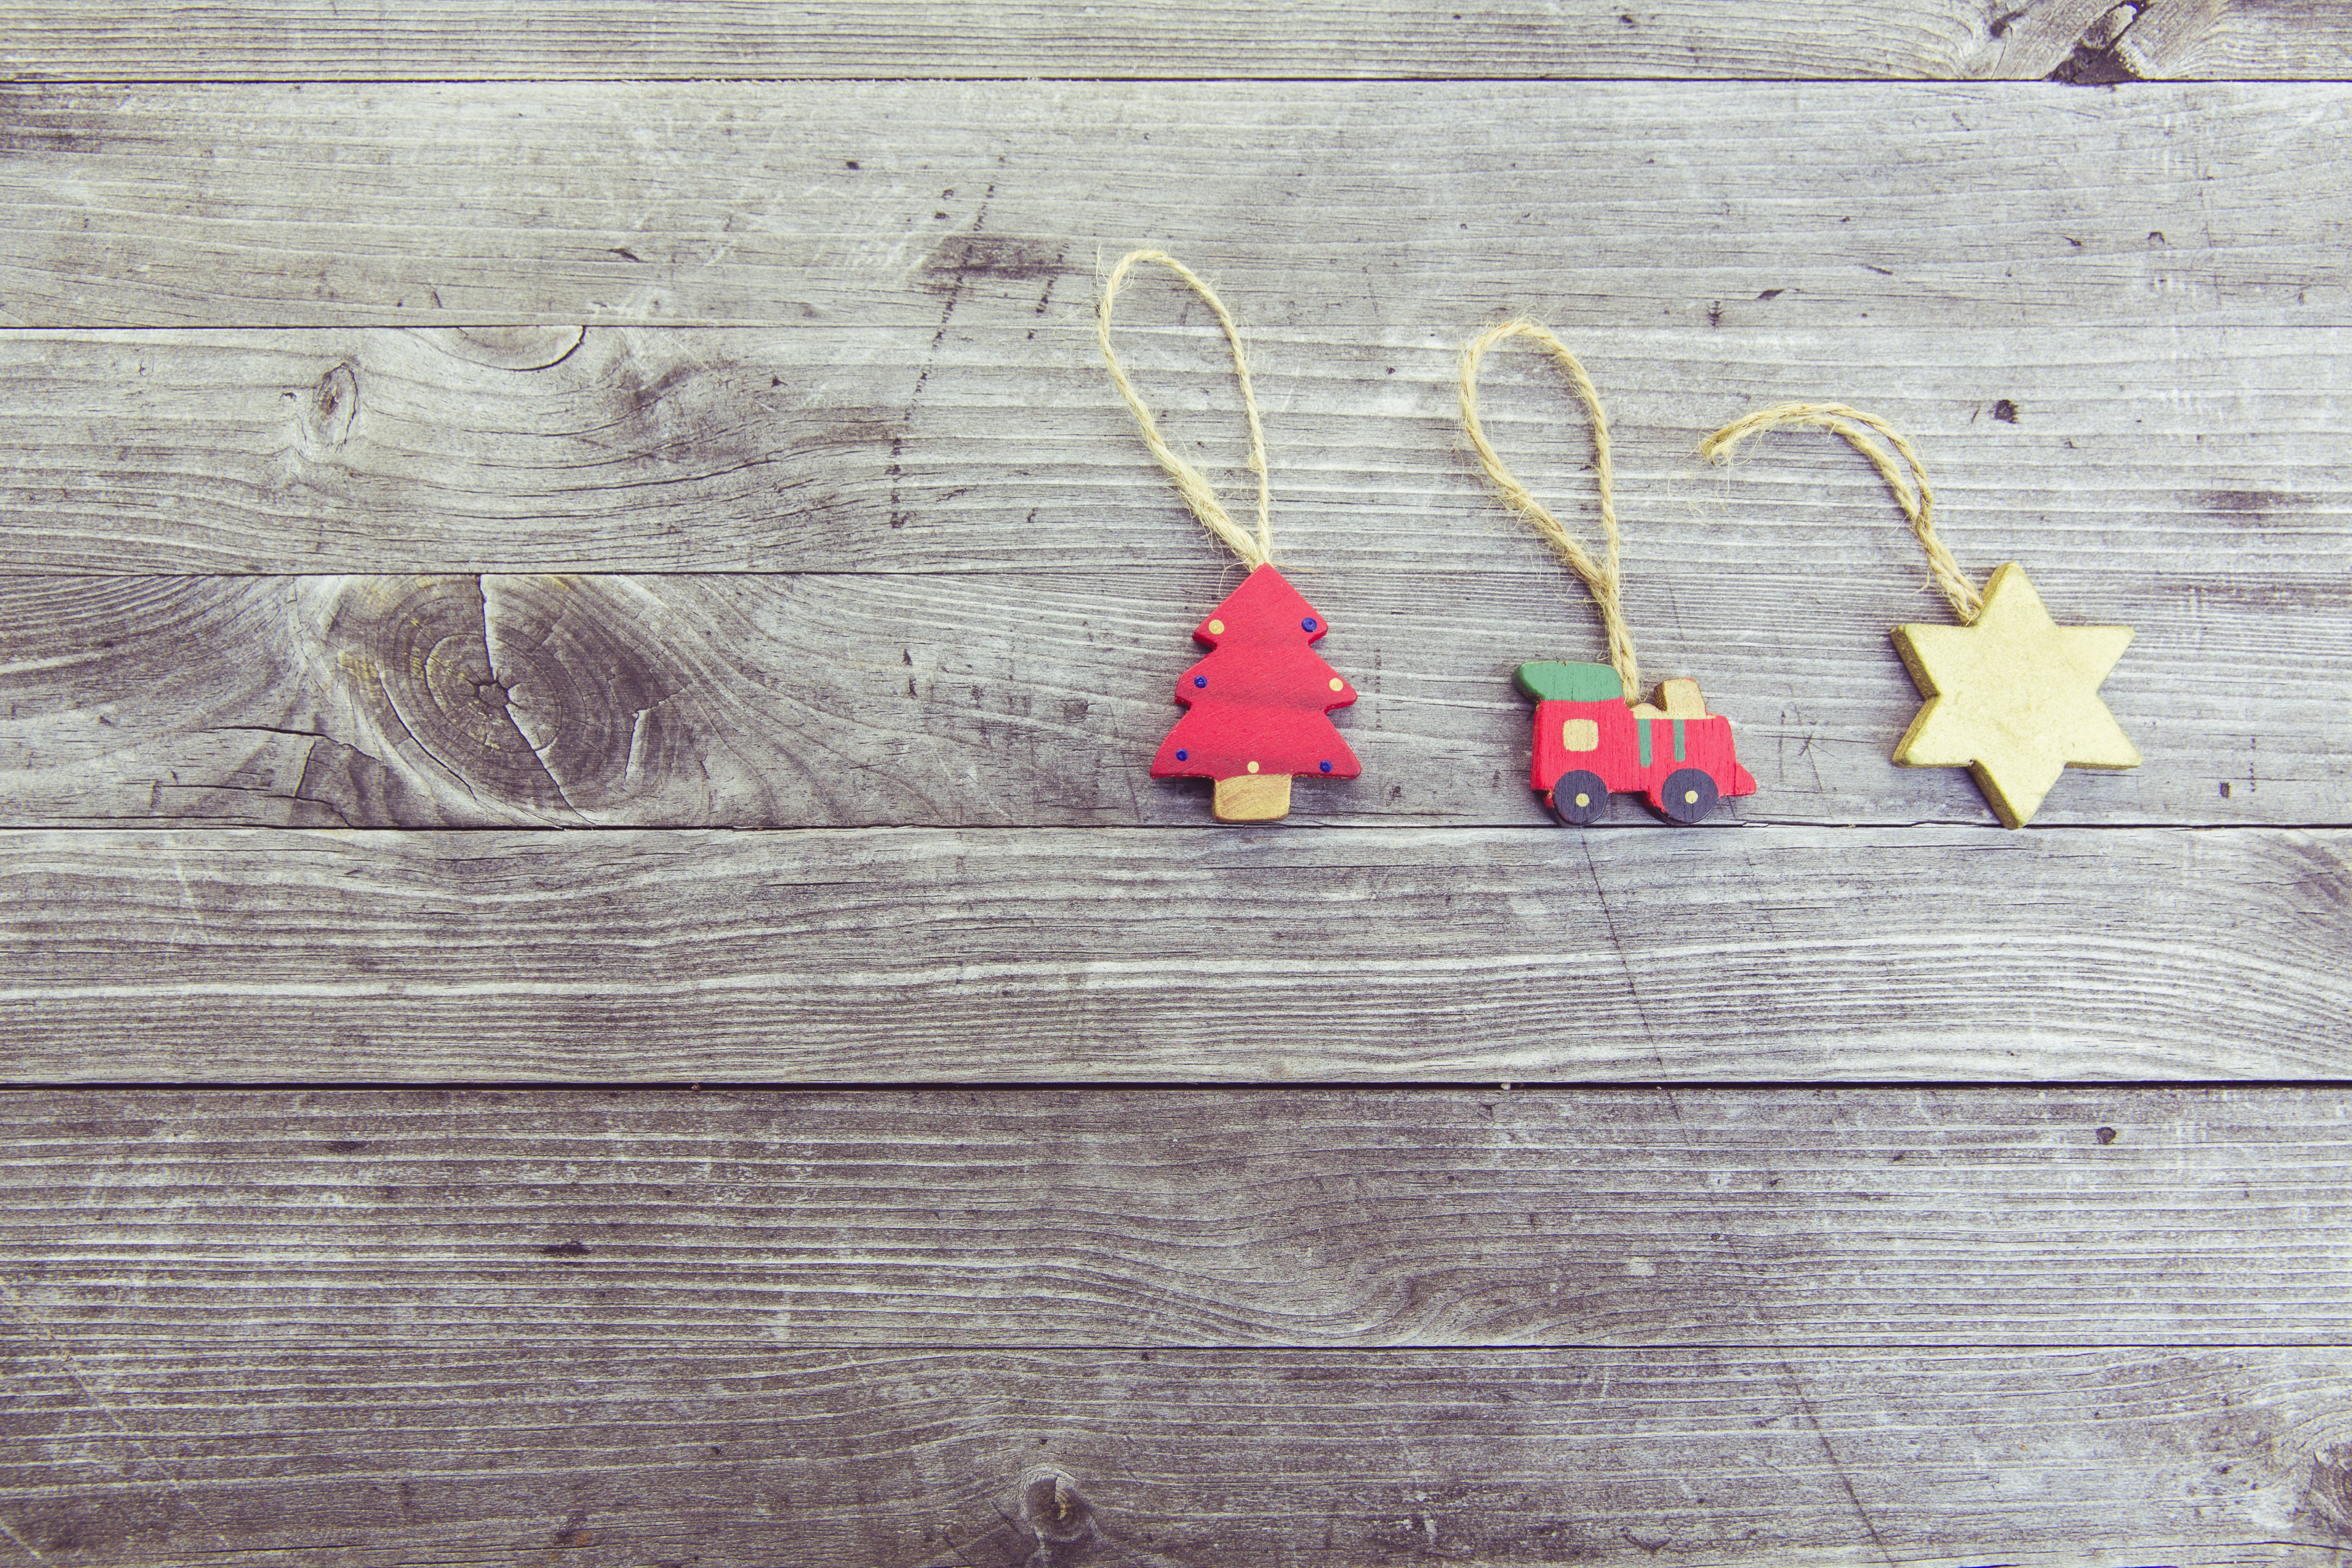
table, board, wood, star, wall, train, decoration, red, holiday, hanging, christmas, christmas tree, surface, ornament, background, design, earrings, wooden, style, decorate, christmas decorations, wooden desk, fashion accessory